Carolyn Jones

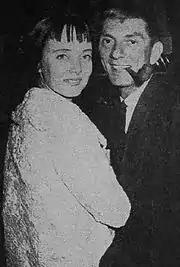
Jones and Aaron Spelling in 1960

Jones was married four times and had no children. While studying at the Pasadena Playhouse, she married Don Donaldson, a 28-year-old fellow student. The couple soon divorced.